A Thousand Clowns

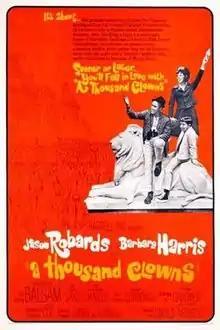
Theatrical release poster

A Thousand Clowns is a 1965 American comedy-drama film directed by Fred Coe and starring Jason Robards, Barbara Harris, Martin Balsam, and Barry Gordon. The script was adapted by Herb Gardner from his 1962 play of the same name. The film tells the story of an eccentric comedy writer who is forced to conform to society to retain legal custody of his nephew.